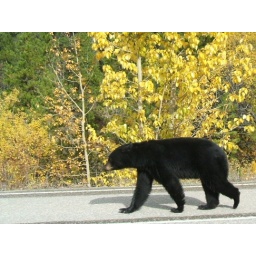
As we drove down a road in Canada, this bear was simply walking alongside.